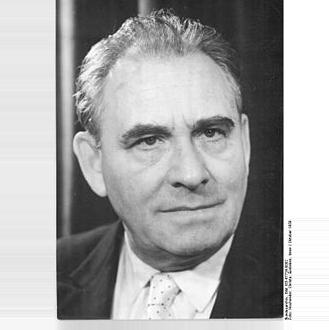
Age: 58